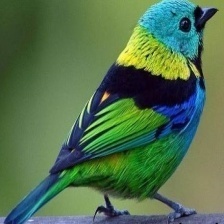
Species: PARADISE TANAGER
Scientific name: TANGARA CHILENSIS